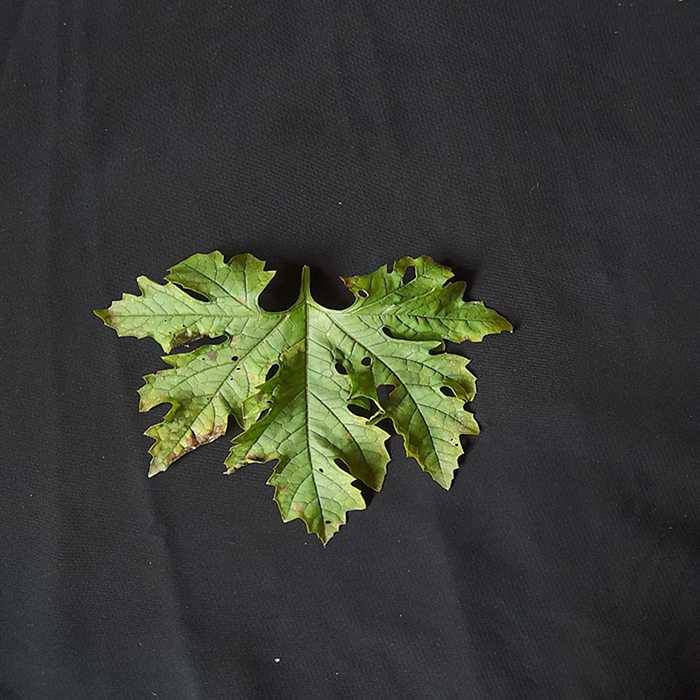
Plant: Bitter Gourd
Label: Downey mildew